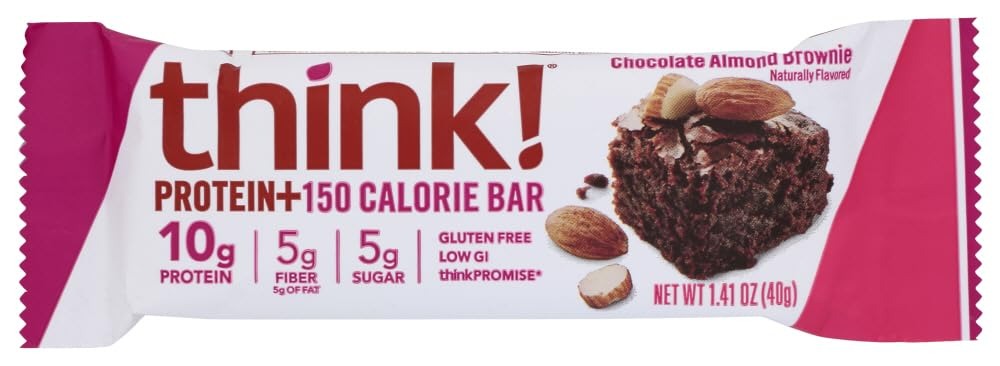
Item Name: Think Products thinkThin Lean Protein & Fiber Bars Chocolate Almond Brownie -- 10 Bars
Bullet Point 1: Chocolate Almond Bars: Contains 10 chocolate almond bars with fiber and protein
Bullet Point 2: ThinkThin Brand: Made by the thinkThin brand known for healthy, protein-rich snacks
Bullet Point 3: 14.11 Ounce Box: Comes in a 14.11 ounce box with 10 bars total
Bullet Point 4: Adult Snack: A healthy snack for adults looking for protein and fiber
Bullet Point 5: Almond Allergen: Contains almonds which may be an allergen for some individuals
Value: 14.11
Unit: Ounce

Price: 15.75